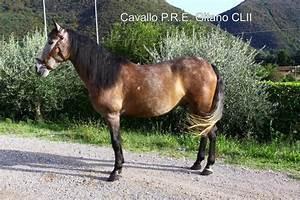
horse